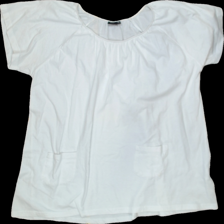
View: front
Type: T-shirt
Category: Ladies
Brand: Not Applicable
Colors: White
Material: 100%cotton
Pattern: Plain
Cut: Regular, C-collar
Size: XL
Season: All
Trend: No trend
Stains: Yes
Damage: 0
Price range: 50-100
Recommended usage: Export